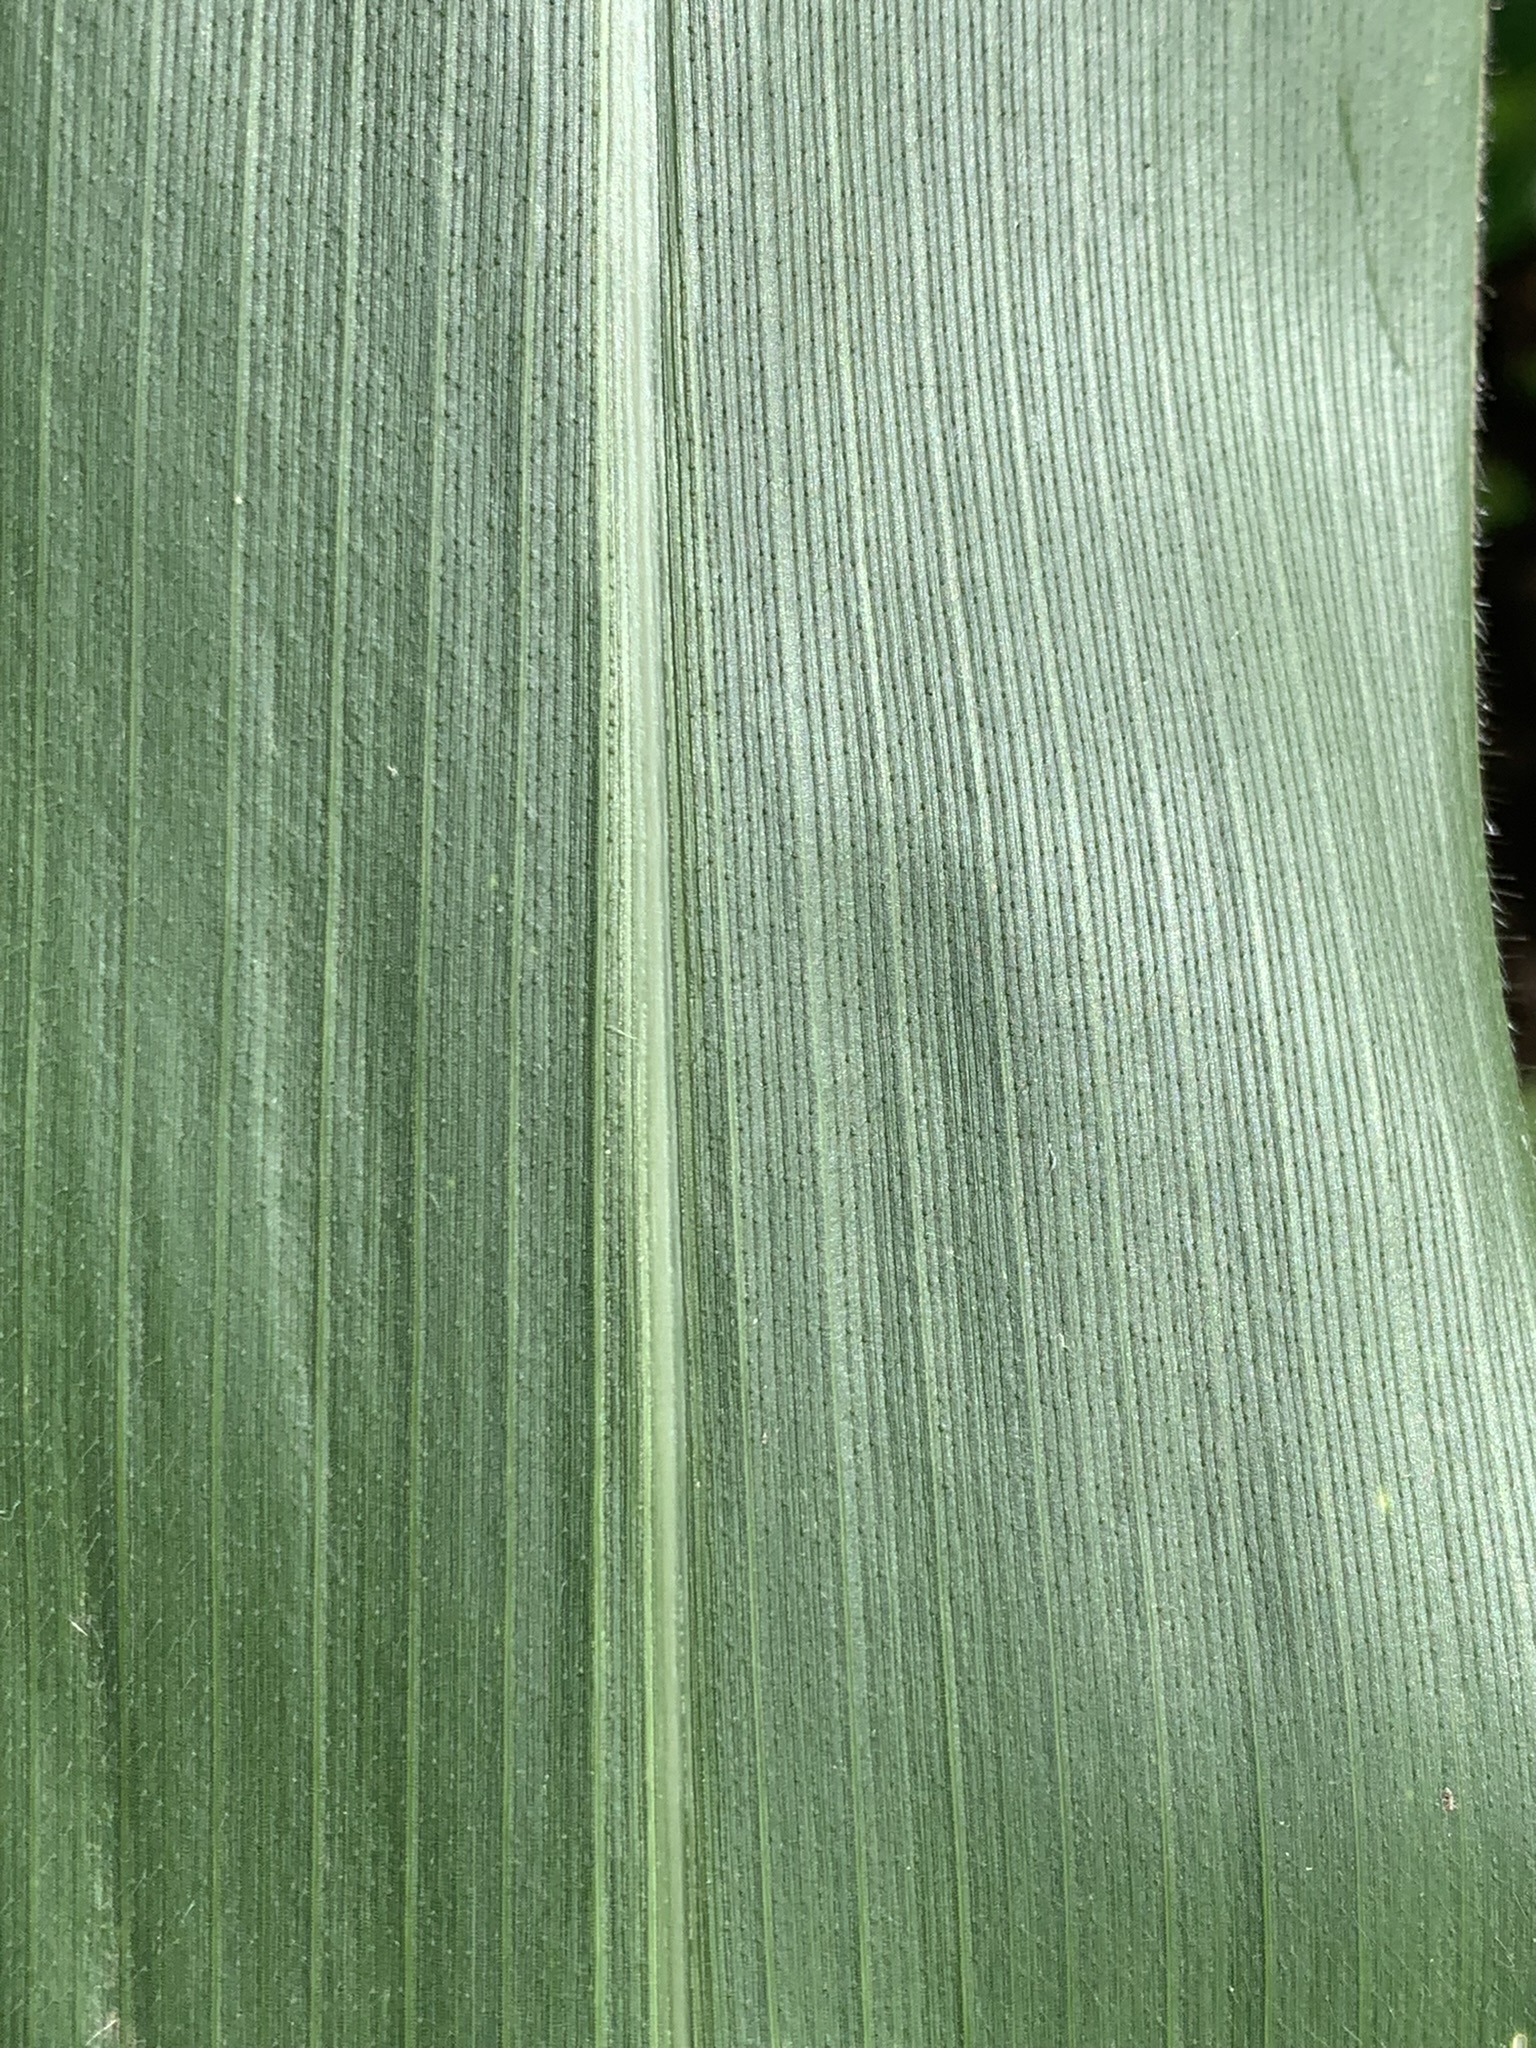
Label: Healthy